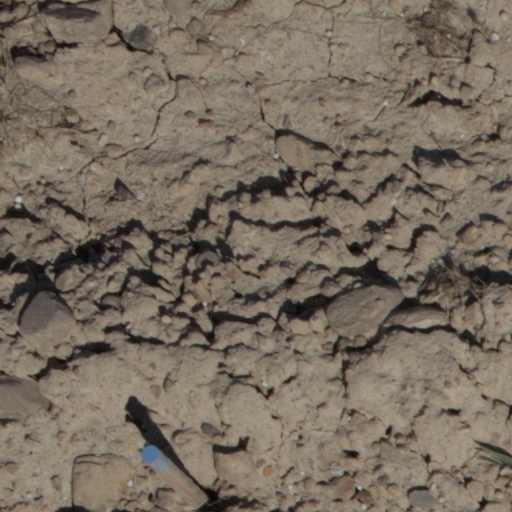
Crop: wheat